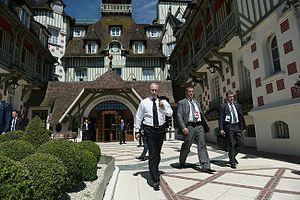
Poutine sortant de l'hôtel Normandy à Deauville.
Le Normandy Barrière est un hôtel-palace français. Inauguré en 1912, il est le navire amiral du groupe Barrière, à Deauville dans le Calvados en Normandie. Les façades sont recensées à l'Inventaire général du patrimoine culturel.